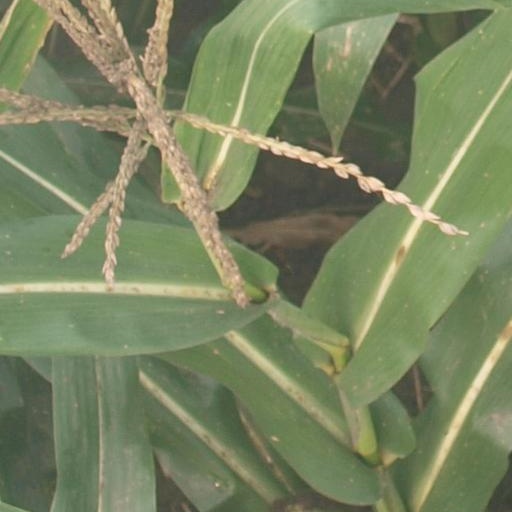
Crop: maize; corn